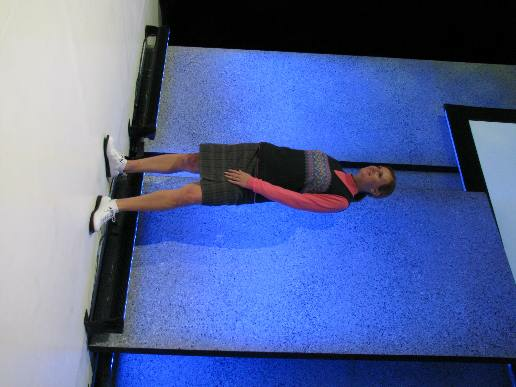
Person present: Yes